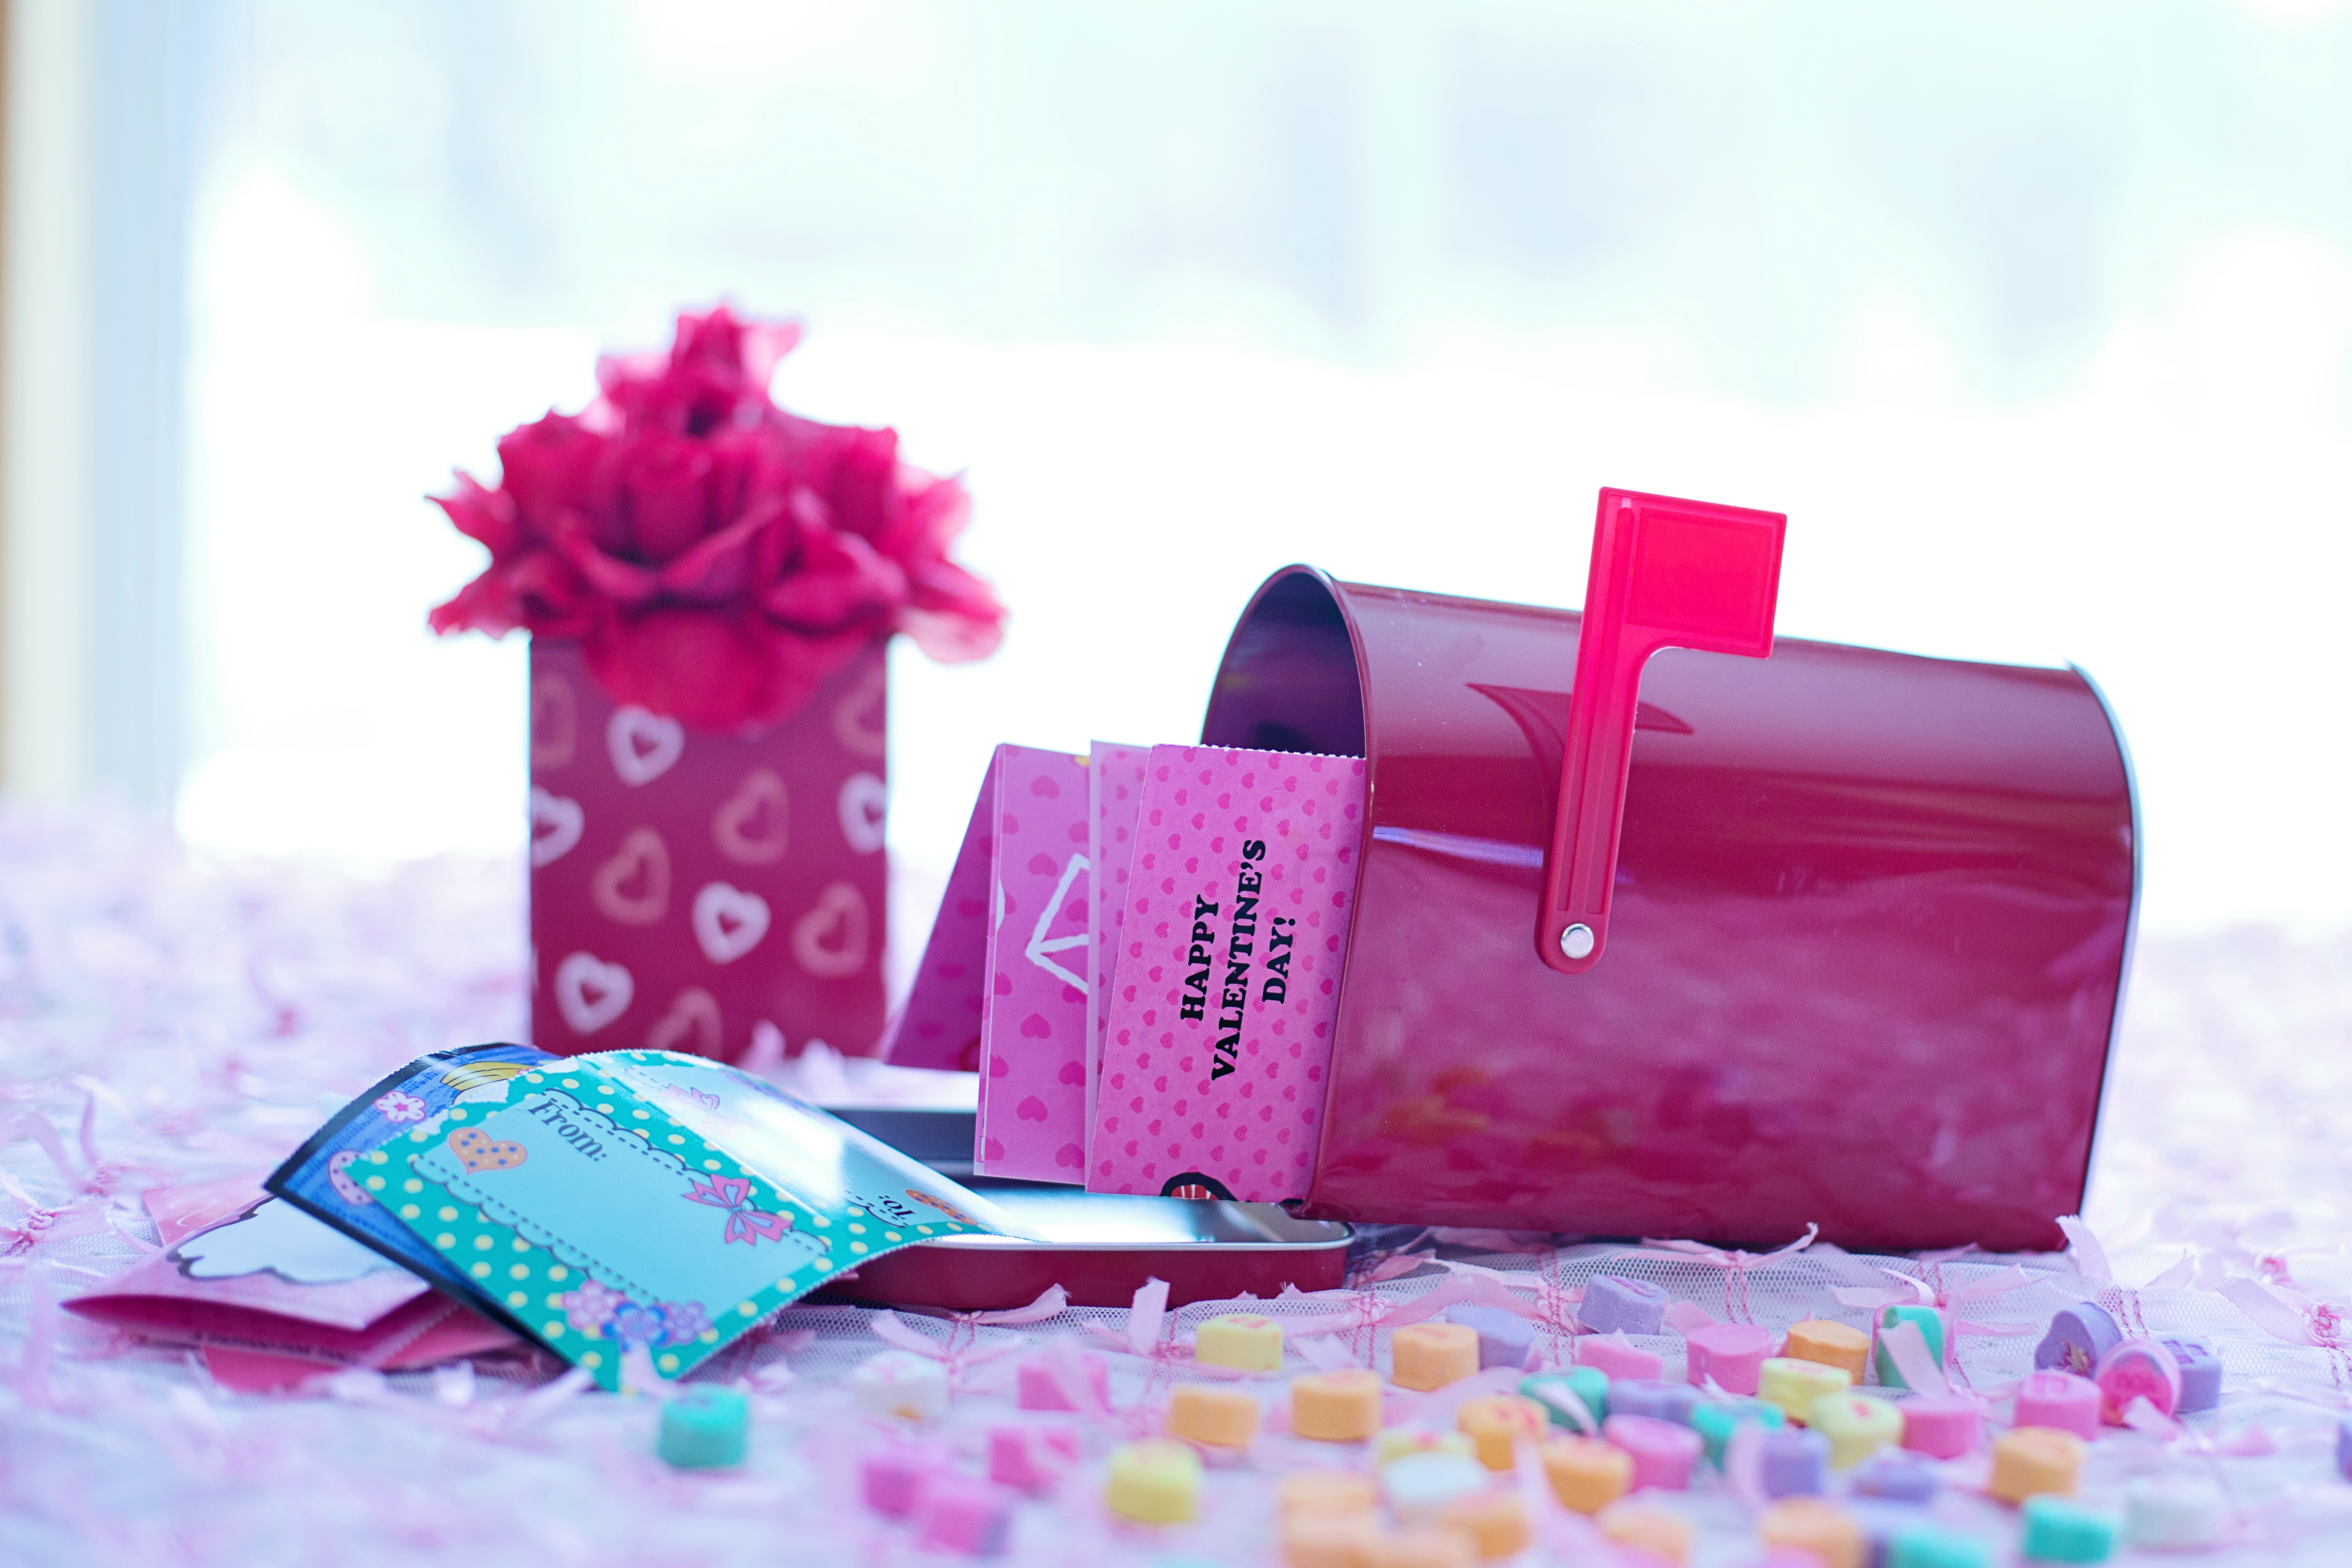
love, heart, red, romance, romantic, pink, mailbox, mail, relationship, valentine, magenta, valentine's day, send, red mailbox, valentines in mailbox